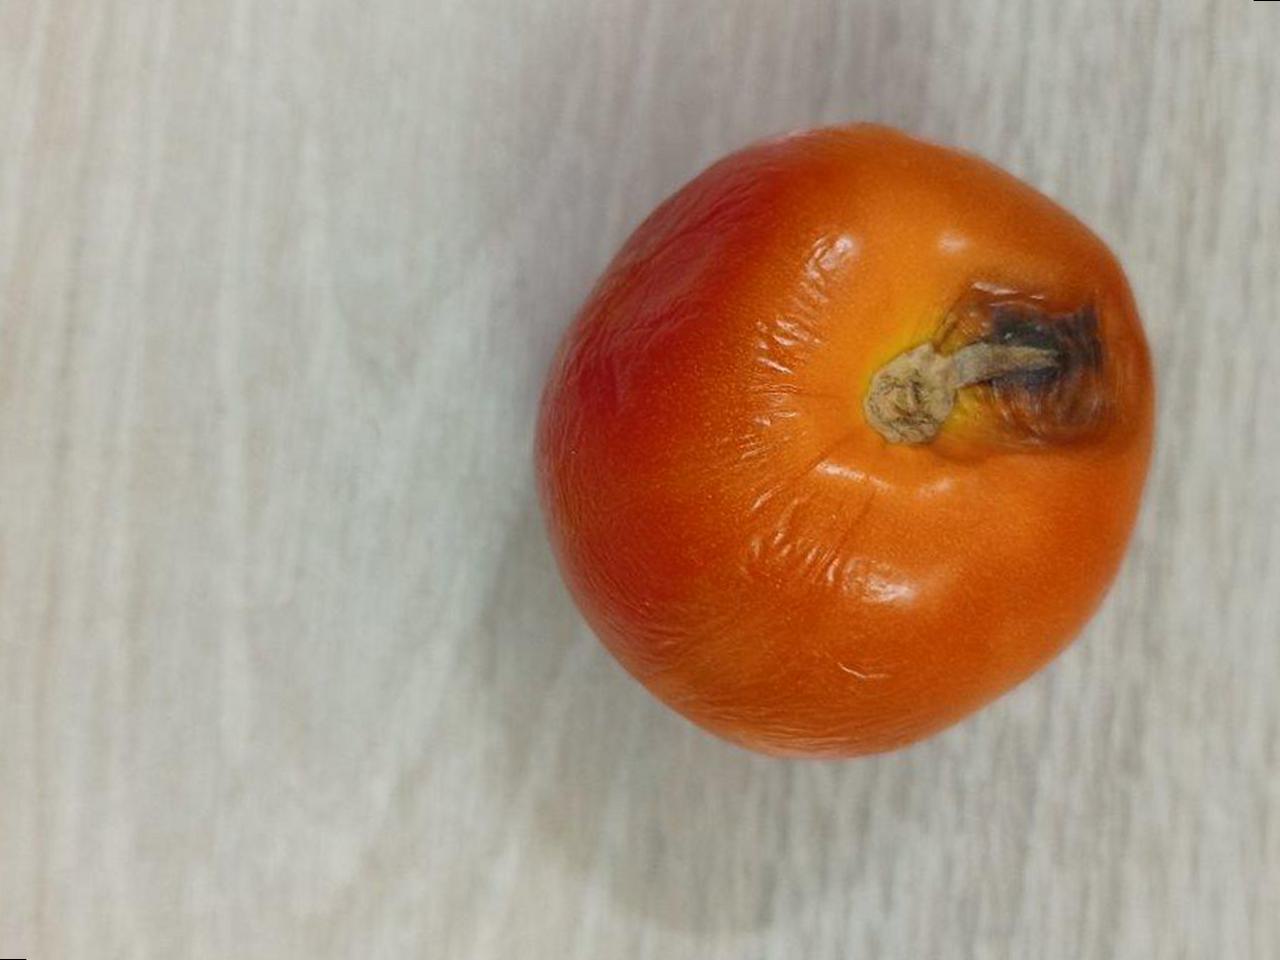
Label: Rotten